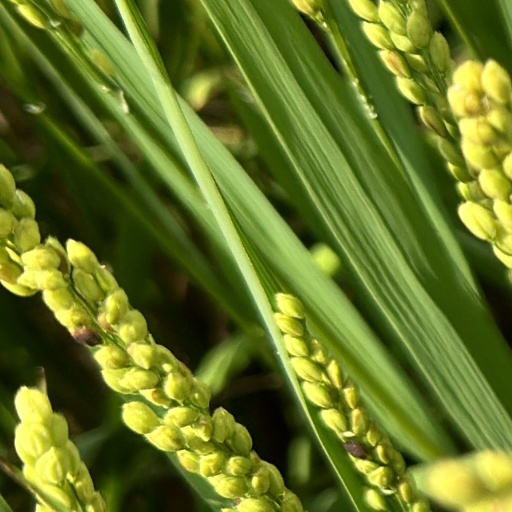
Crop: rice